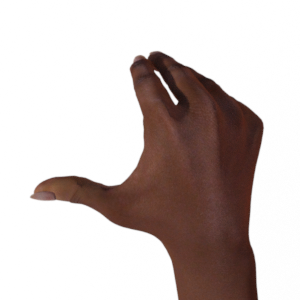
Label: rock